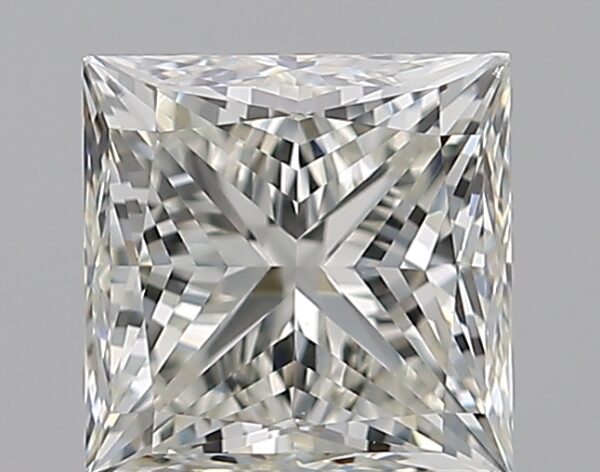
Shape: princess
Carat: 1
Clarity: VS2
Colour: J
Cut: VG
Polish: EX
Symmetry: VG
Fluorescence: F
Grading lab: GIA
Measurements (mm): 5.3 x 5.25 x 3.92